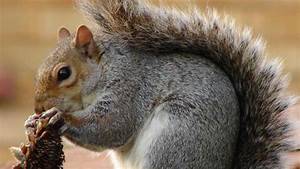
Label: squirrel